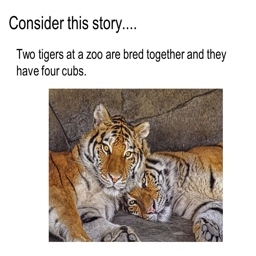
consider this story ... tigers at a zoo are bred together and they have cubs .